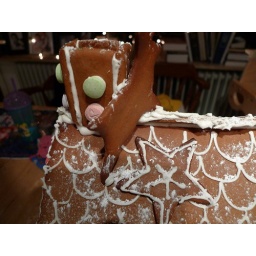
Stella saw the deer and said it should be a cow jumping over a moon, so we did a deer over a star instead.